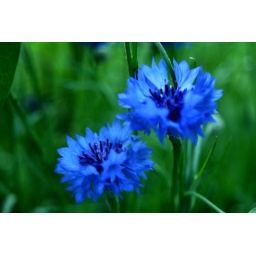
The house in the yard where these flowers grow burned down about three years ago, but the gardens still thrive.